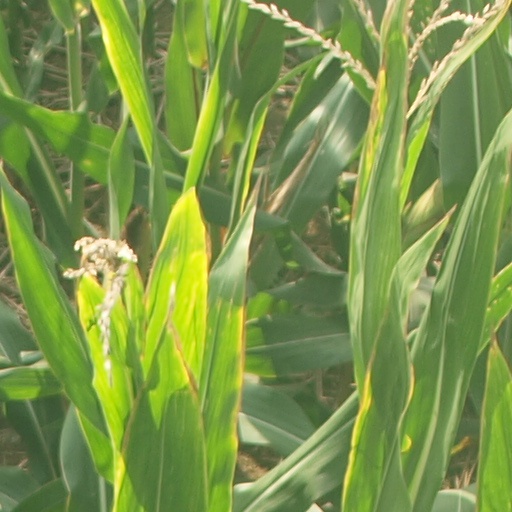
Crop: maize; corn